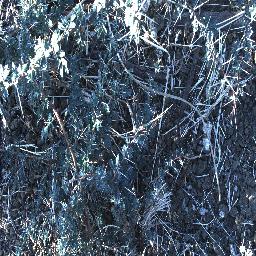
Label: prickly_acacia